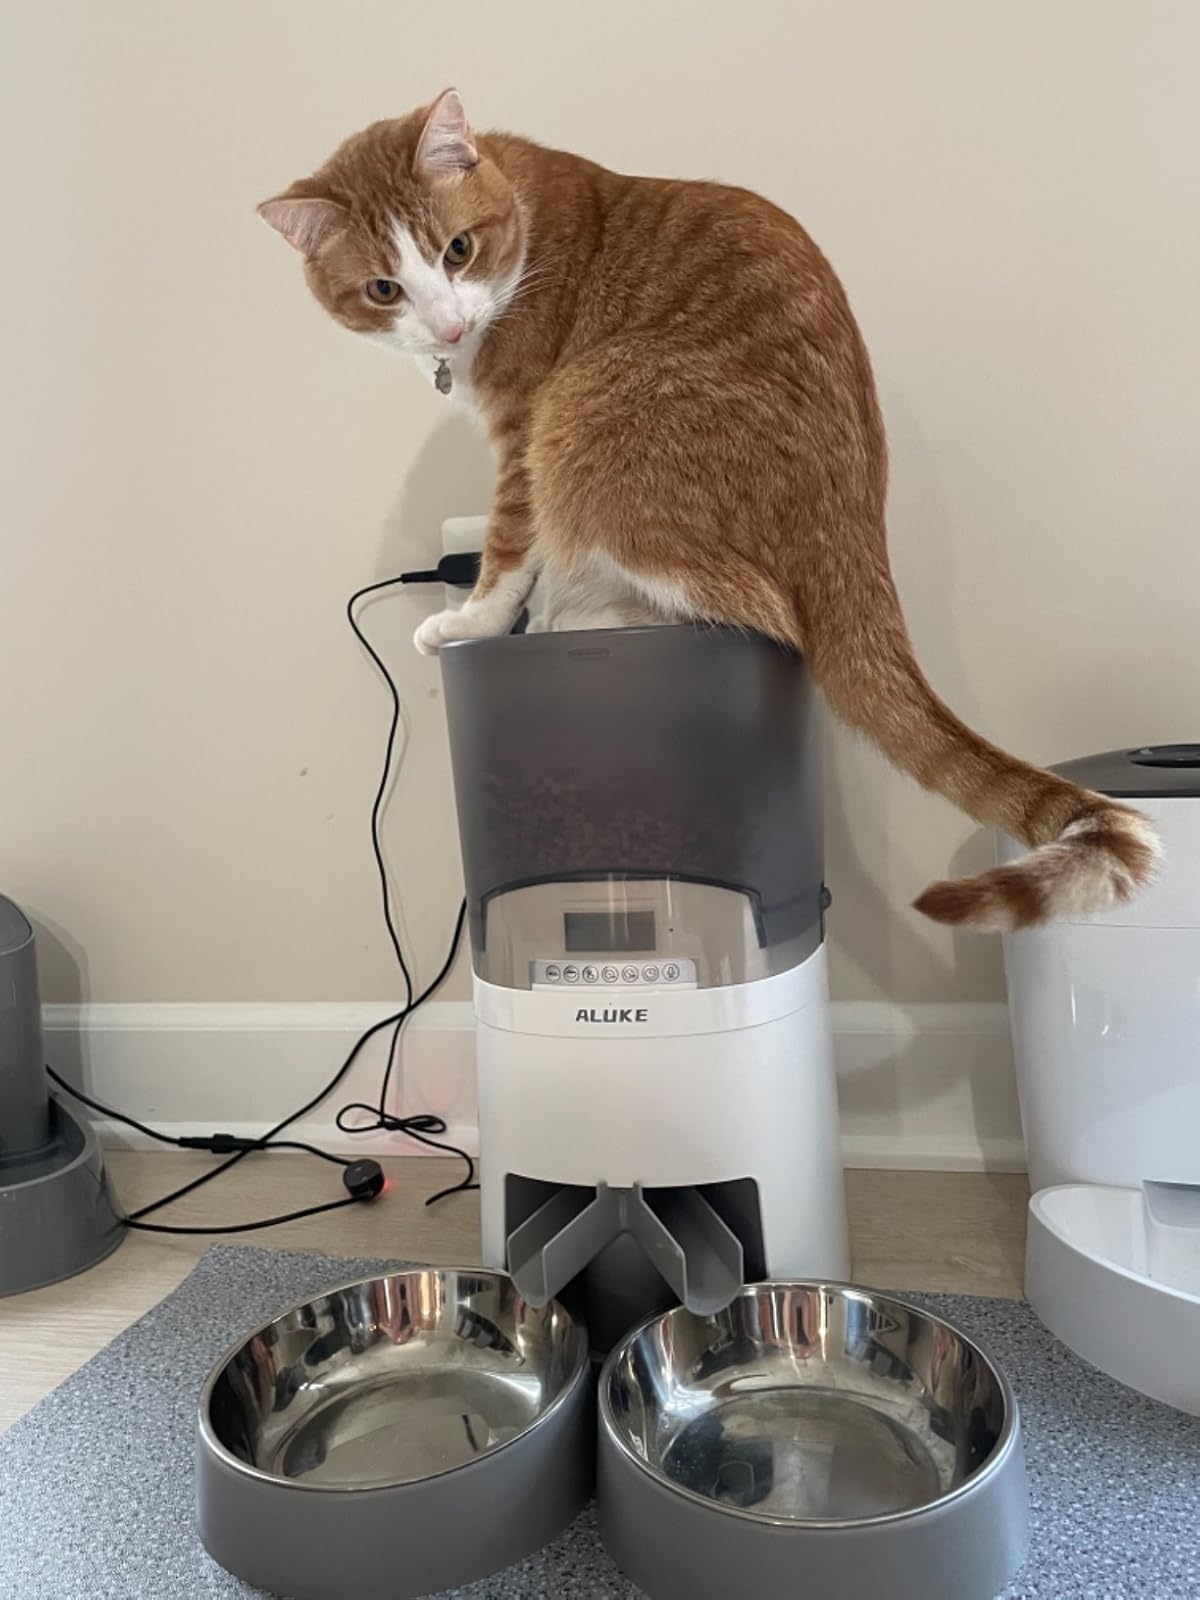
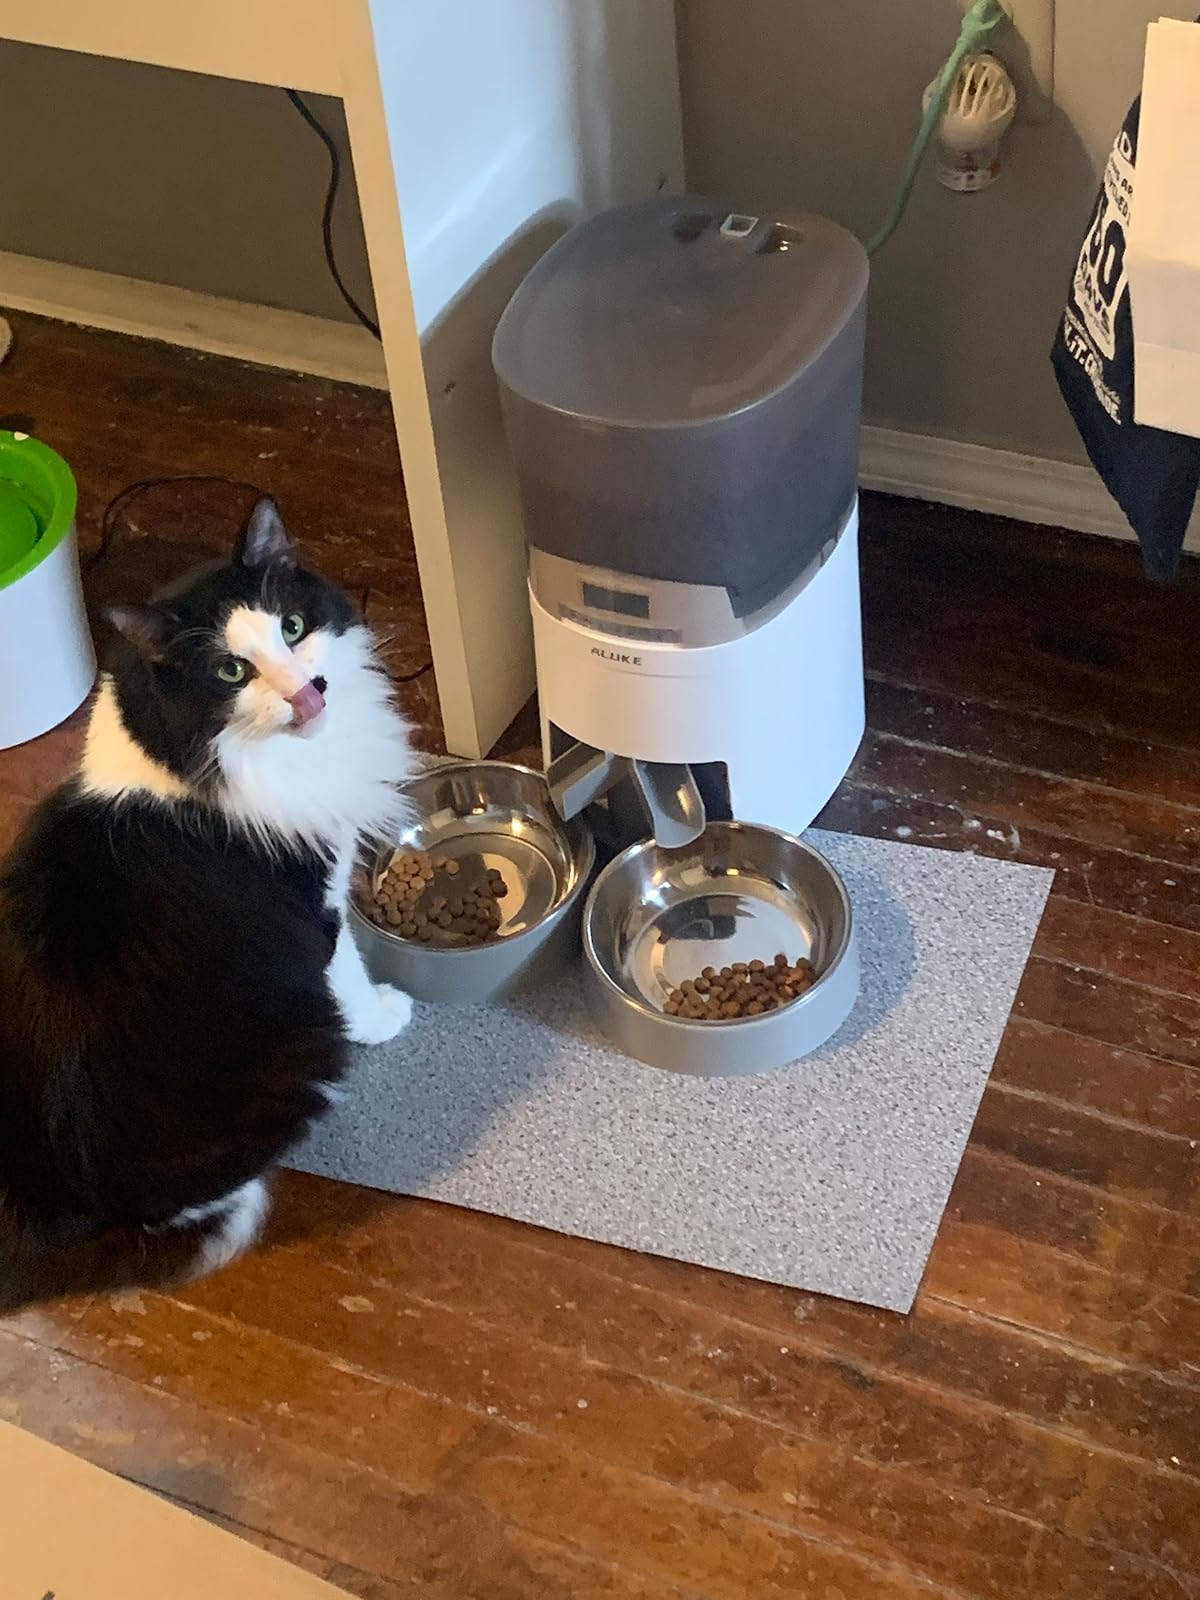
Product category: items_feeder
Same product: yes